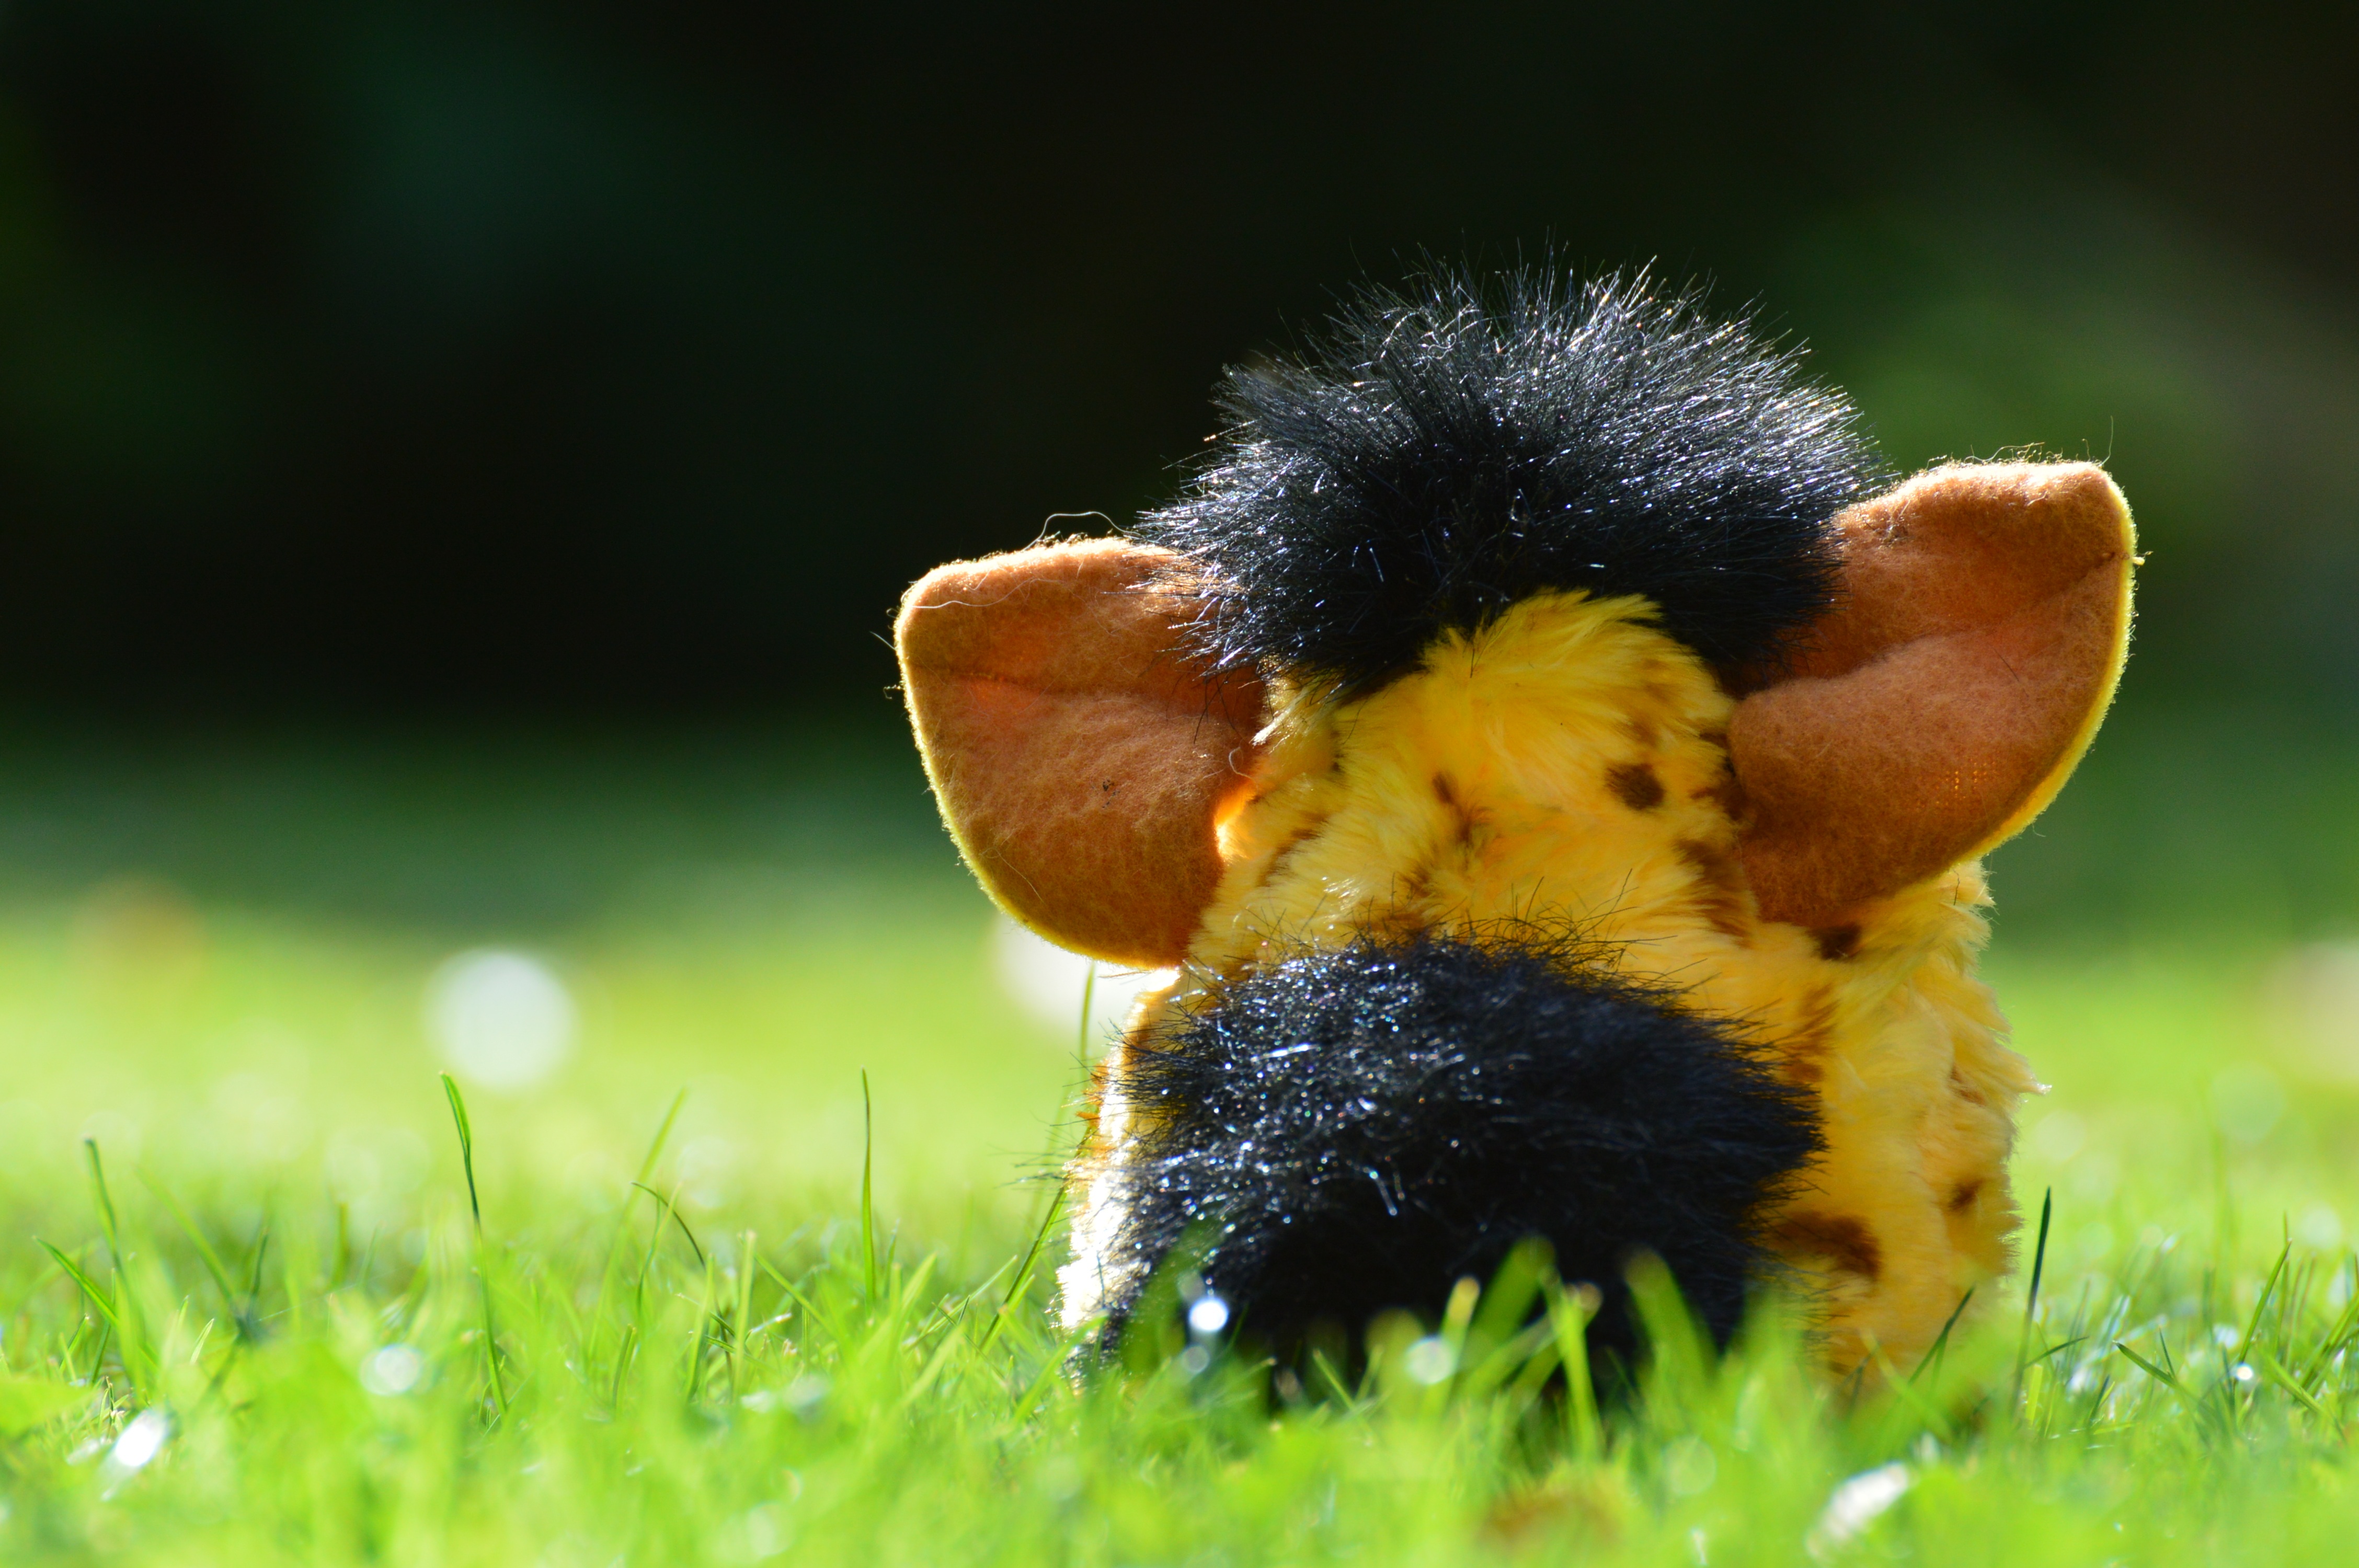
nature, grass, photography, meadow, sweet, flower, cute, wildlife, insect, fauna, close up, sad, children, bee, toys, funny, stuffed animal, longing, miss, macro photography, soft toy, furby